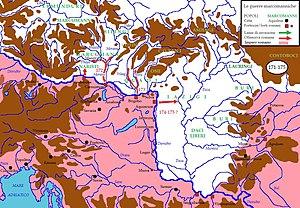
Les guerres marcomanes, ou guerres marcomanniques 171-175 d.C.
Les guerres marcomanes, ou guerres marcomanniques, sont une longue période de conflit opposant l'armée romaine à divers peuples des Germains et des Sarmates résidant le long du haut- et moyen-Danube lors d'une période allant d'environ 167 à 188, occupant la majeure partie du règne de l'empereur Marc Aurèle. C'est lors d'une de ses campagnes que celui-ci commencera l'écriture de son ouvrage philosophique Pensées pour moi-même, dont le premier livre porte la mention :
Banadaspus, Vanadaspus, Banadaspos ou Vanadaspos est le nom d'un roi iazyge du IIᵉ siècle, cité brièvement par l'historien romain d'expression grecque Dion Cassius.
La Legio II Italica pia fidelis fut une légion de l’armée romaine créée vers 165 sous Marc Aurèle en même temps que la légion III Italica pour renforcer les légions du Danube pendant les guerres contre les Marcomans. Elle fut stationnée jusqu’en 170 en Dalmatie après quoi elle fut transférée dans le Norique jusqu’à sa dissolution vers le milieu du Vᵉ siècle.